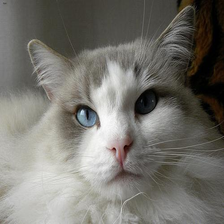
Species: cat
Breed: Ragdoll